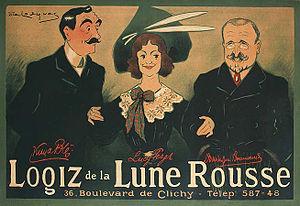
Affiche pour le cabaret Logiz de la Lune rousse. Affiche ancienne, 124 x 85 cm (49 x 33 1/2 inches).
Le Logiz de la Lune Rousse, plus connu sous son nom abrégé La Lune Rousse, est un célèbre cabaret parisien, fondé en novembre 1904 par Dominique Bonnaud et Numa Blès et disparu en 1964.
Le théâtre de Dix heures est une salle de spectacles située 36 boulevard de Clichy dans le 18ᵉ arrondissement de Paris.